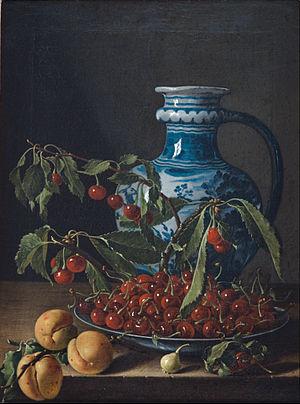
La Nature morte aux fruits et au pichet est une huile sur toile de Luis Meléndez conservée en Espagne, au Musée des beaux-arts de Bilbao et réalisée vers 1773. C'est un don de don Laureano de Jado en 1927.